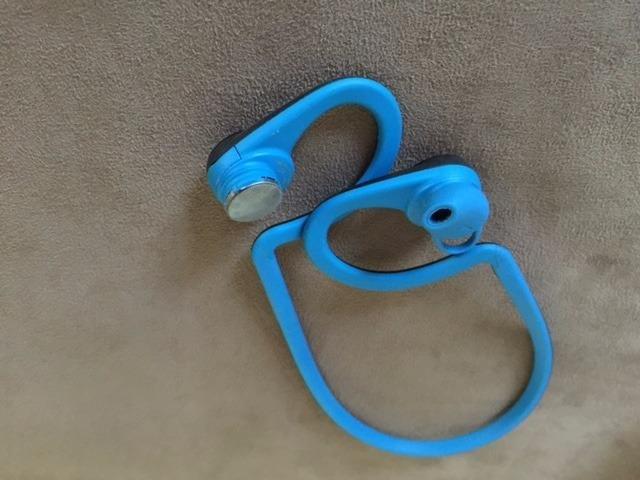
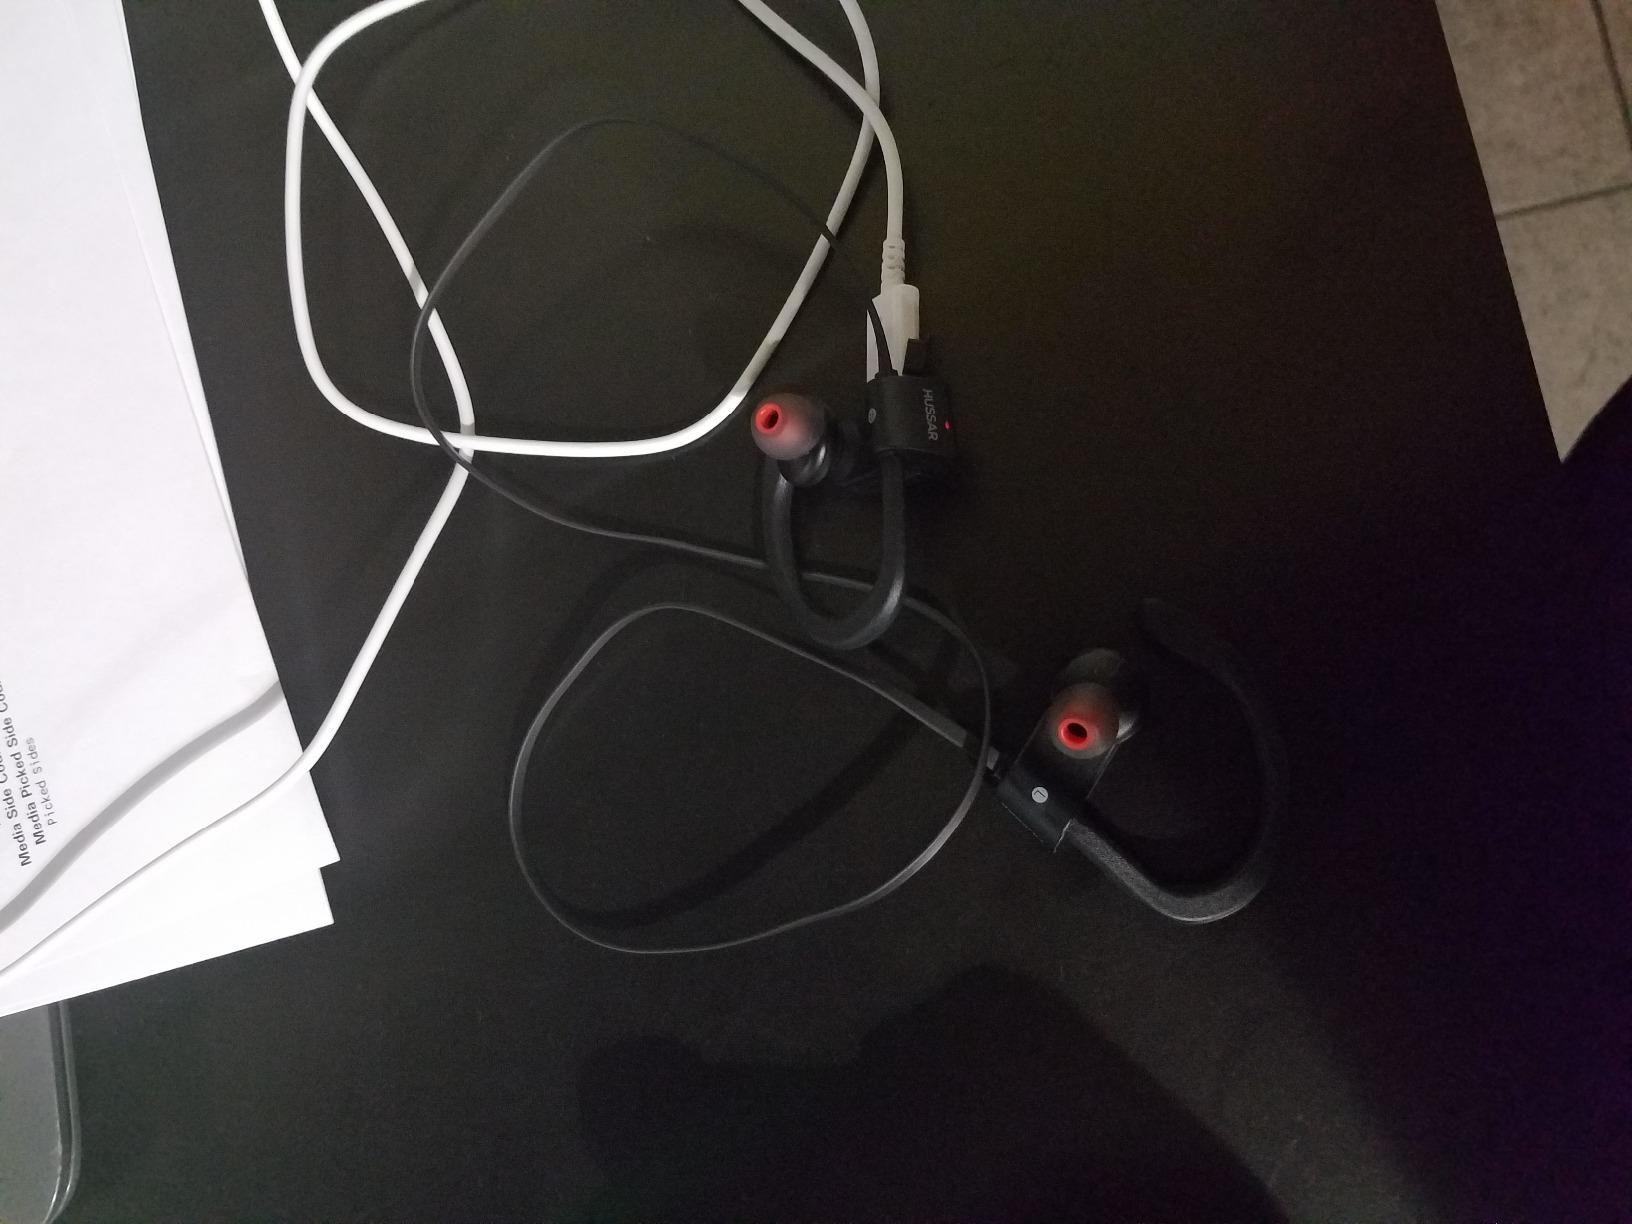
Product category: headphones
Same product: no